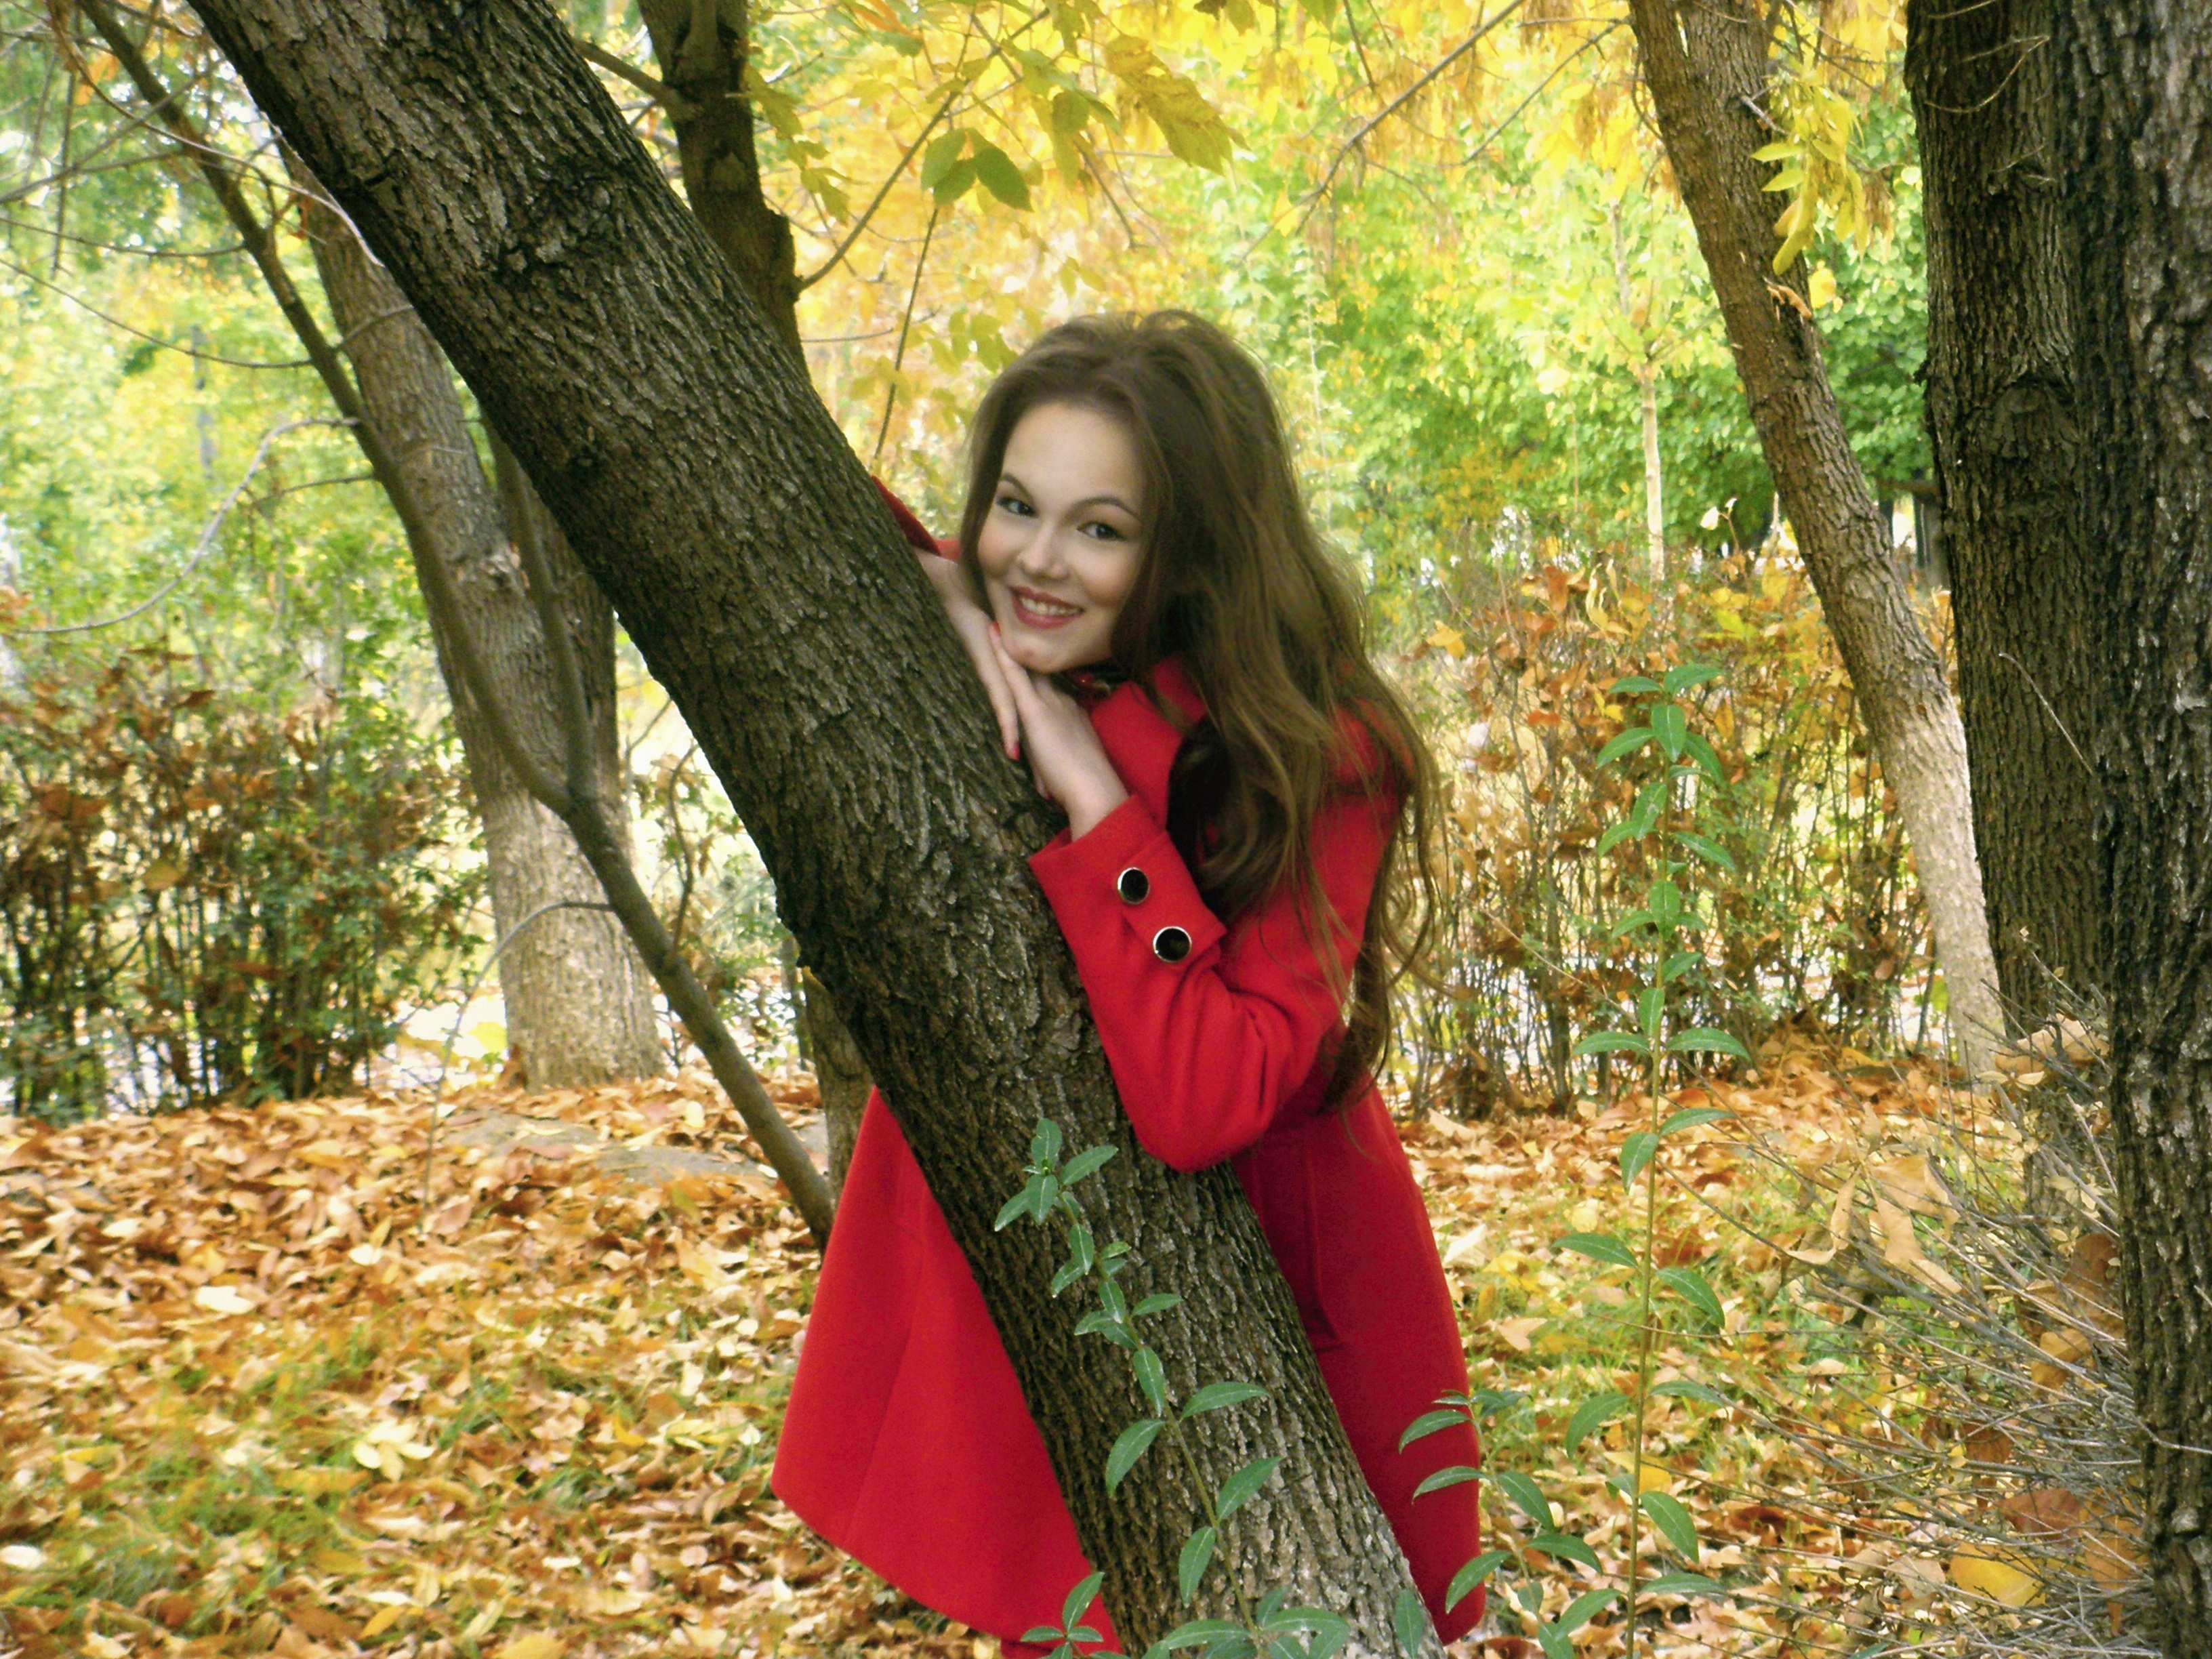
tree, nature, forest, person, plant, girl, sun, hair, sunlight, leaf, flower, photo, portrait, model, spring, autumn, park, clothing, season, smiling, smile, stroll, trees, outdoors, dress, beauty, joy, beautiful, woodland, habitat, mood, autumn leaves, yellow leaves, golden autumn, living nature, beauty in nature, little red riding hood, photo shoot, the little girl, smiling girl, natural environment, woody plant